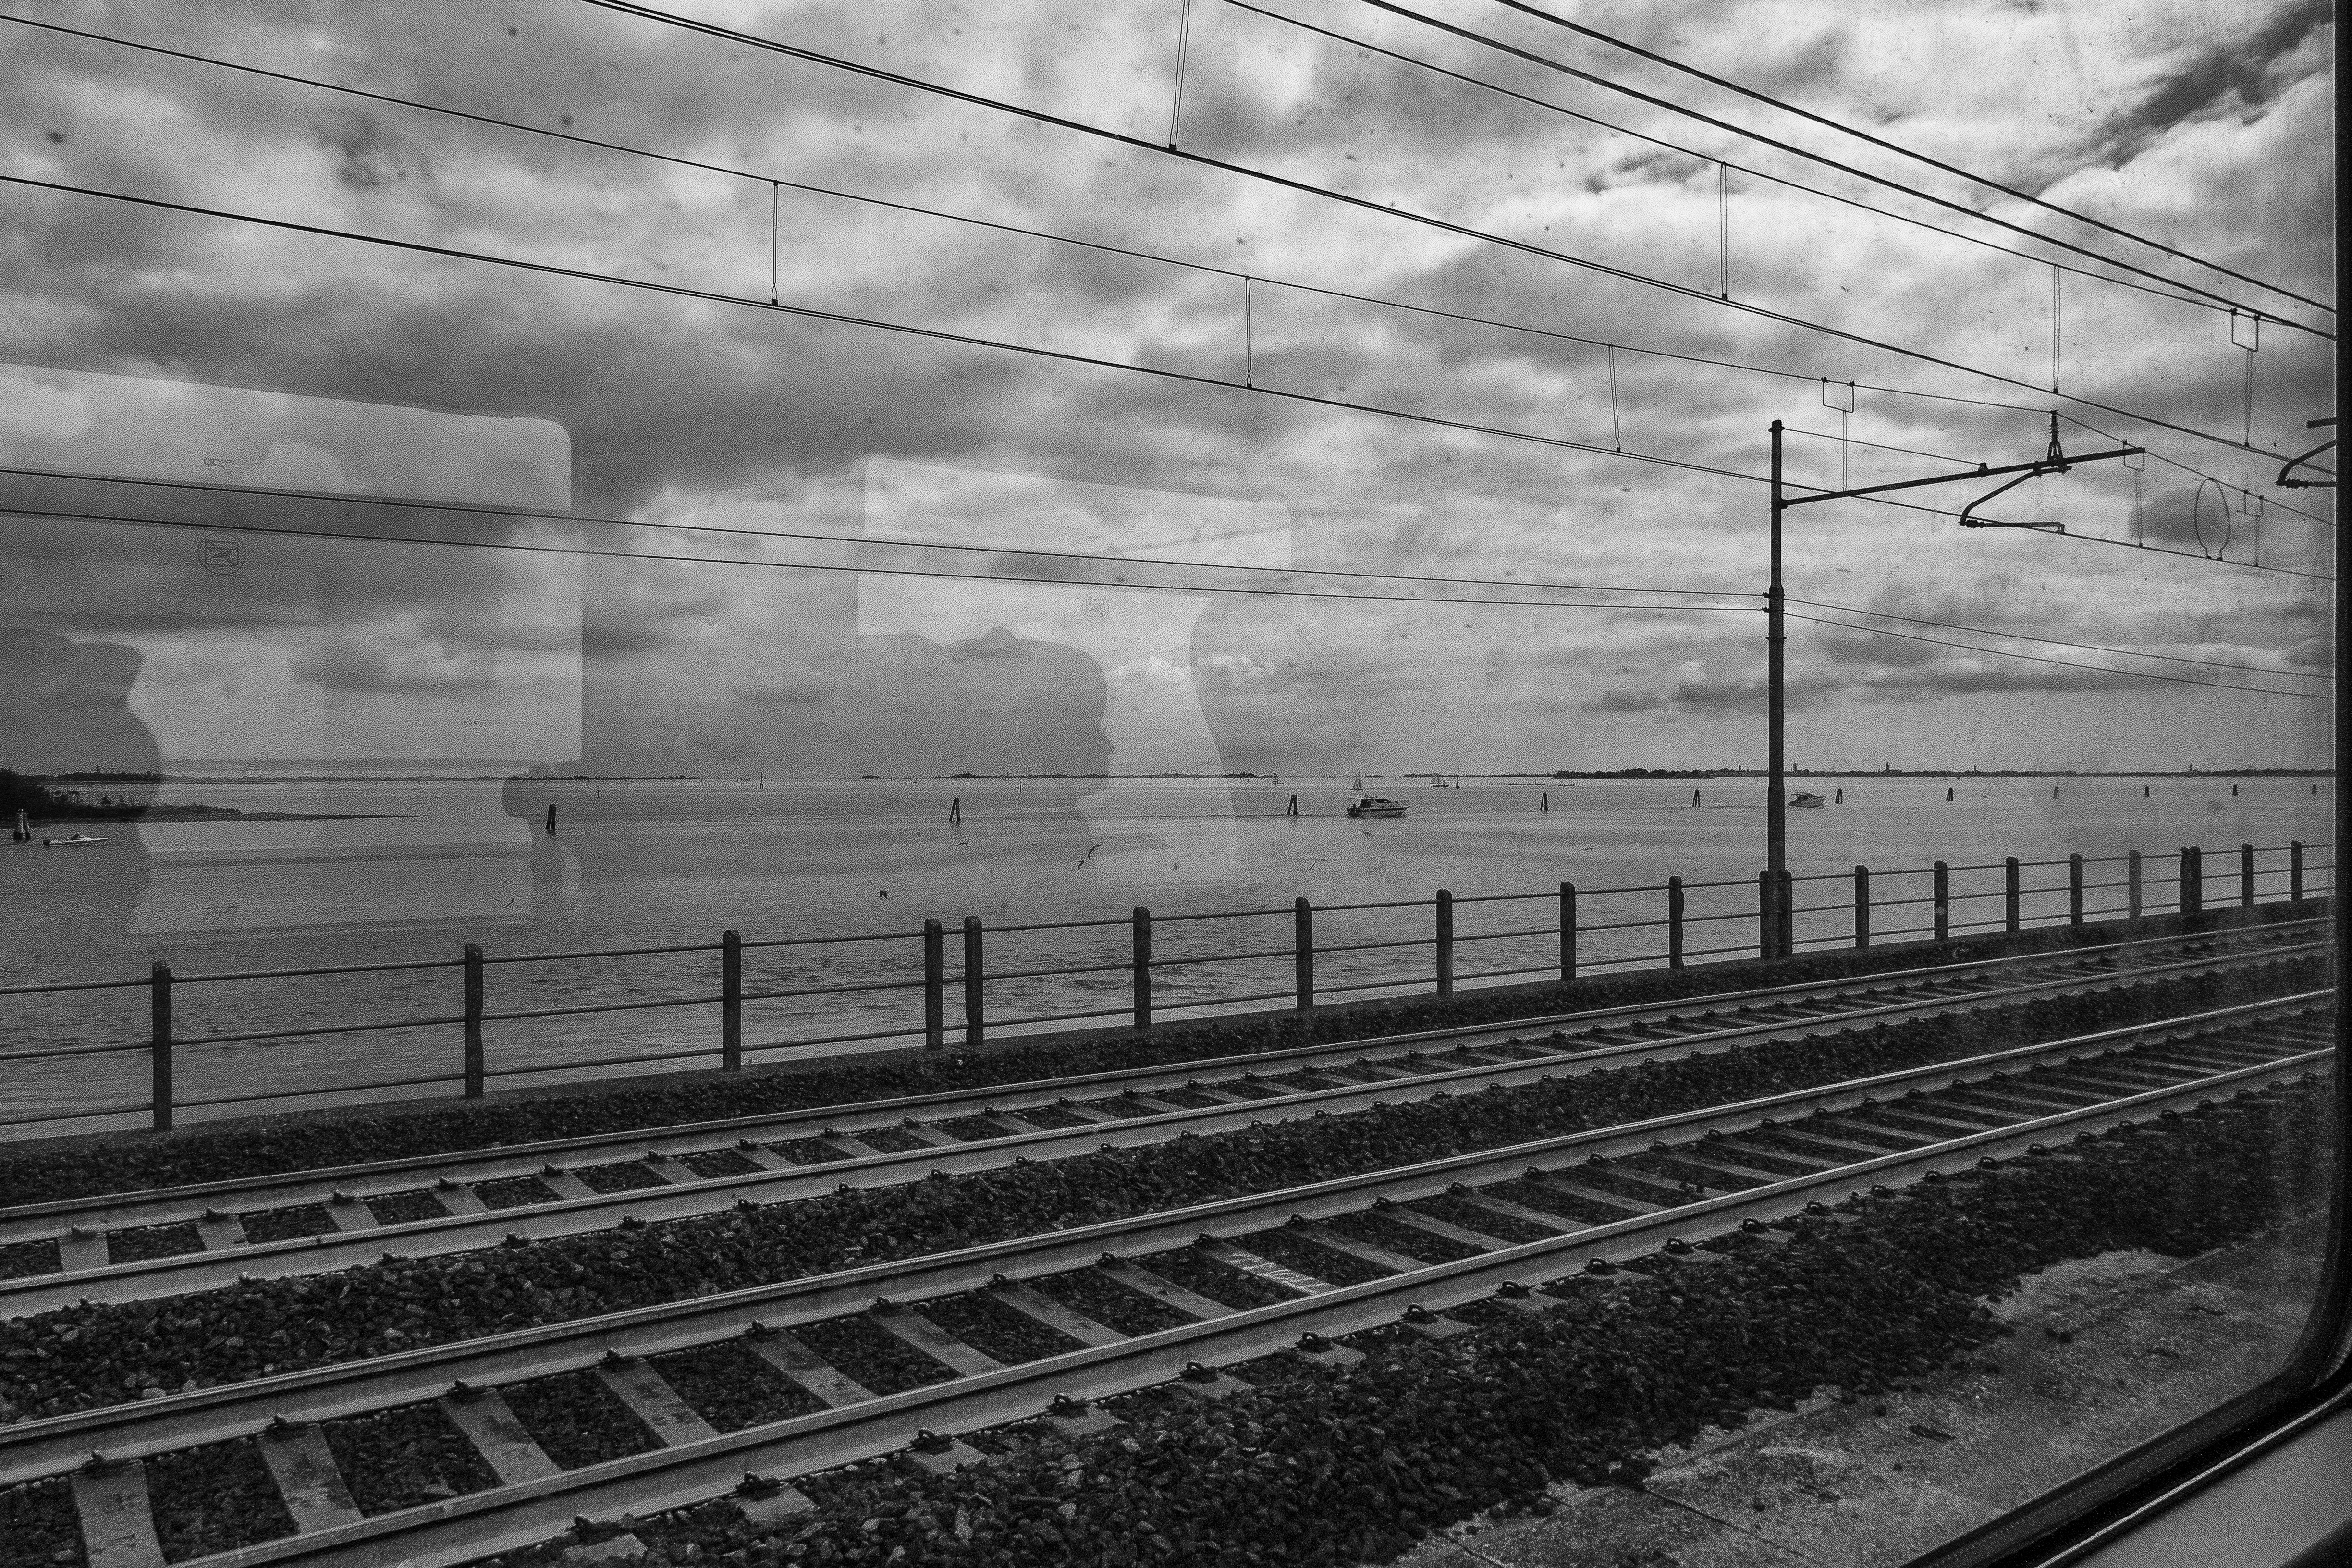
black and white, track, railroad, train, transport, line, vehicle, venice, black, electricity, monochrome, tracks, shape, rail transport, monochrome photography